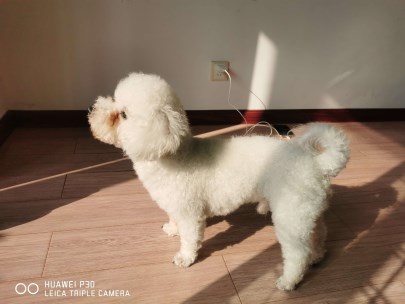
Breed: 3083-n000117-Bichon_Frise